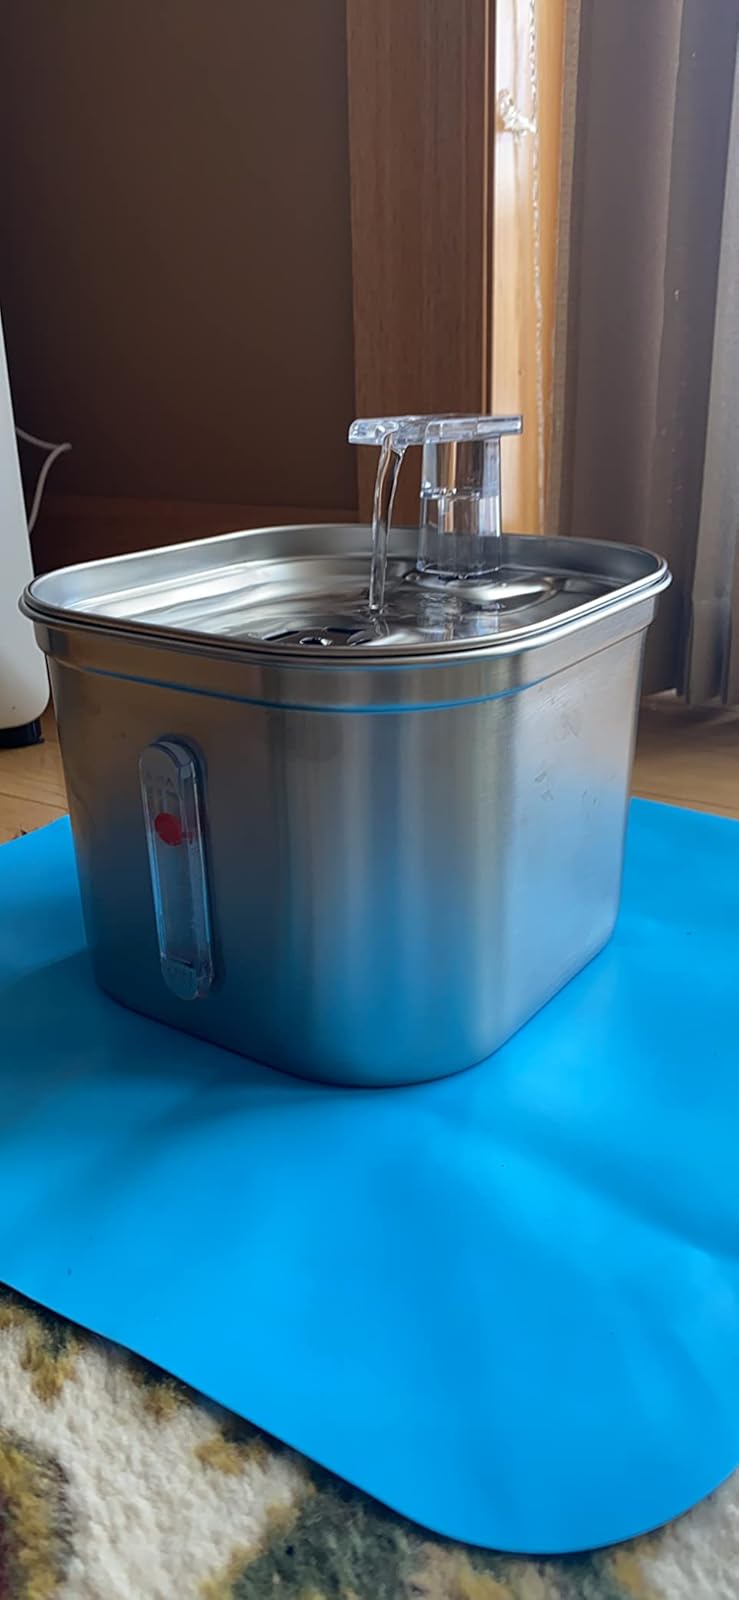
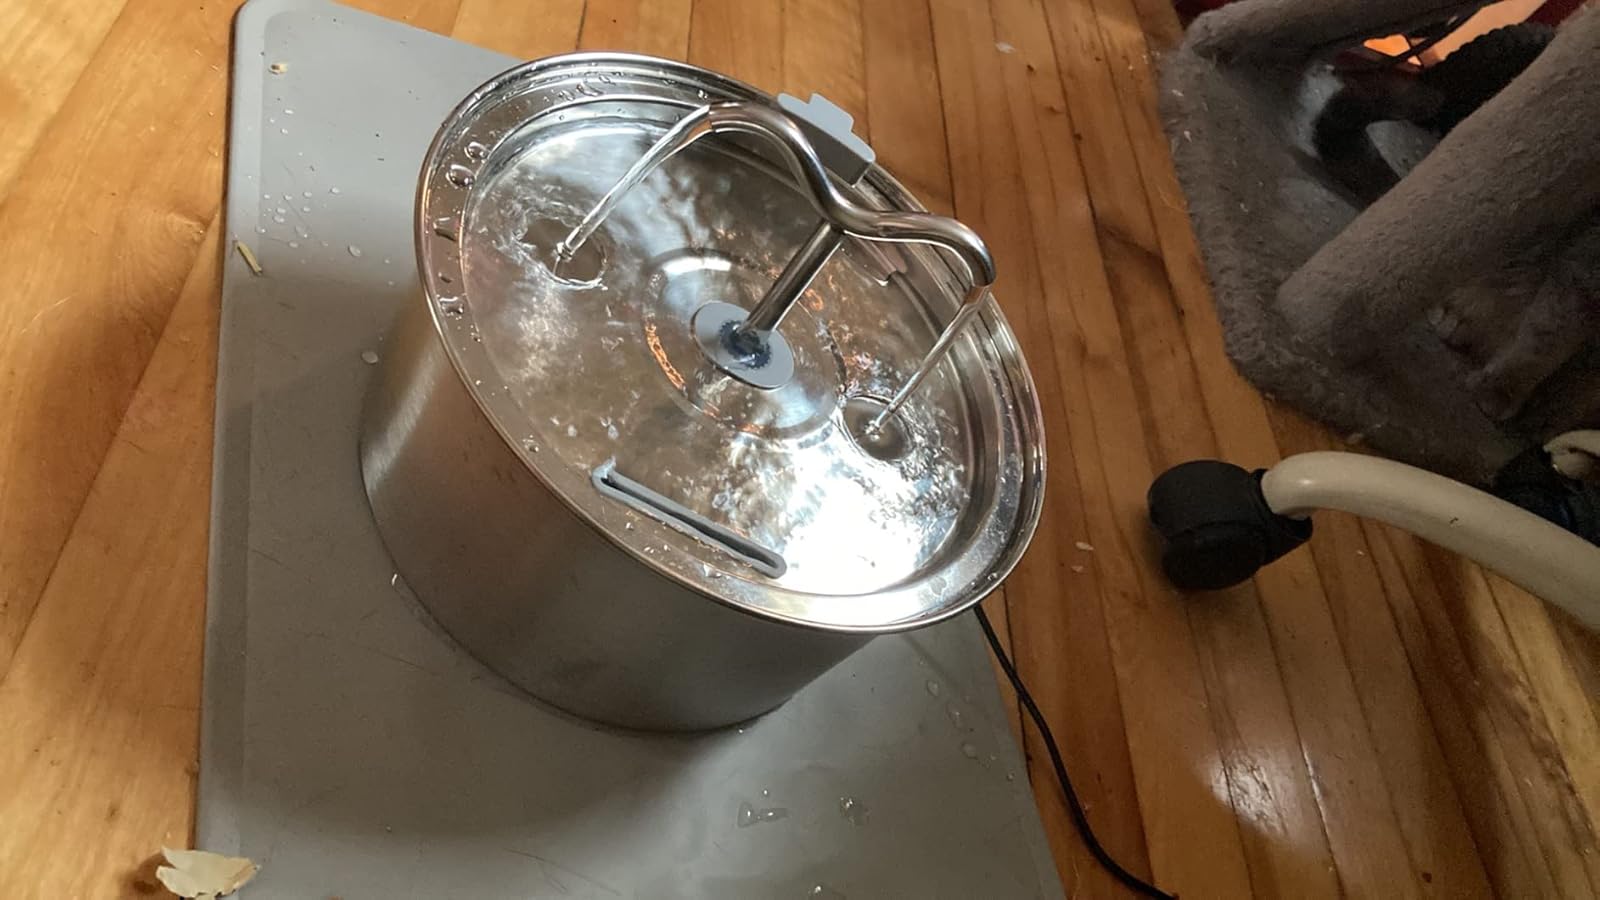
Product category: items_bowl
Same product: no